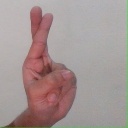
अक्षर: र